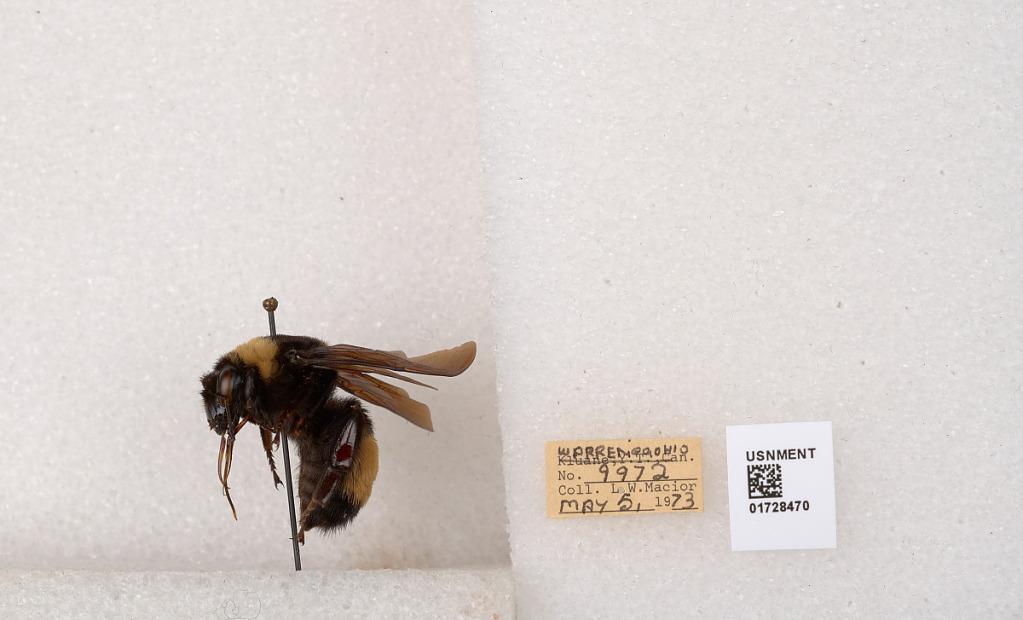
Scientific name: Bombus (Bombus) nevadensis auricormus
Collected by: L. Macior
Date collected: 1973-5-5
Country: United States
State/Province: Ohio
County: Warren
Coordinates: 39.4276, -84.1668